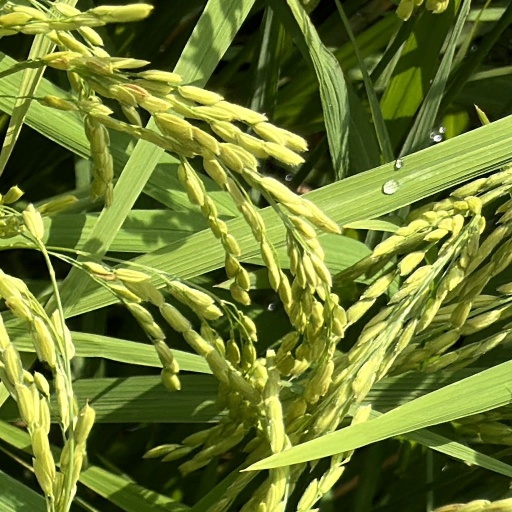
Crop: rice